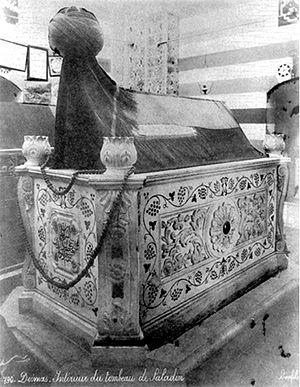
Intérieur du tombeau de Saladin à Damas. العربية: مدفن صلاح الدين الأيوبي في منطقة الكلاسة
4 mars : après la mort de Saladin à Damas, le sultanat Ayyubide se divise en quatre branches : Égypte, Damas, Alep, Mésopotamie. Al-Malik al-Adel, frère de Saladin réunifiera les possessions ayyubides. Il chassera son neveu Malik al-Afdhal qui tentait de s’emparer de l’Égypte.